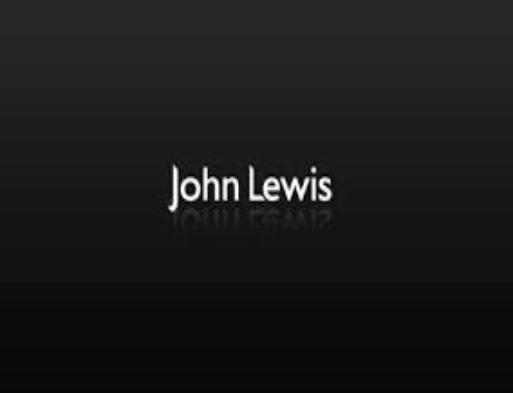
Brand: John Lewis
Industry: Others